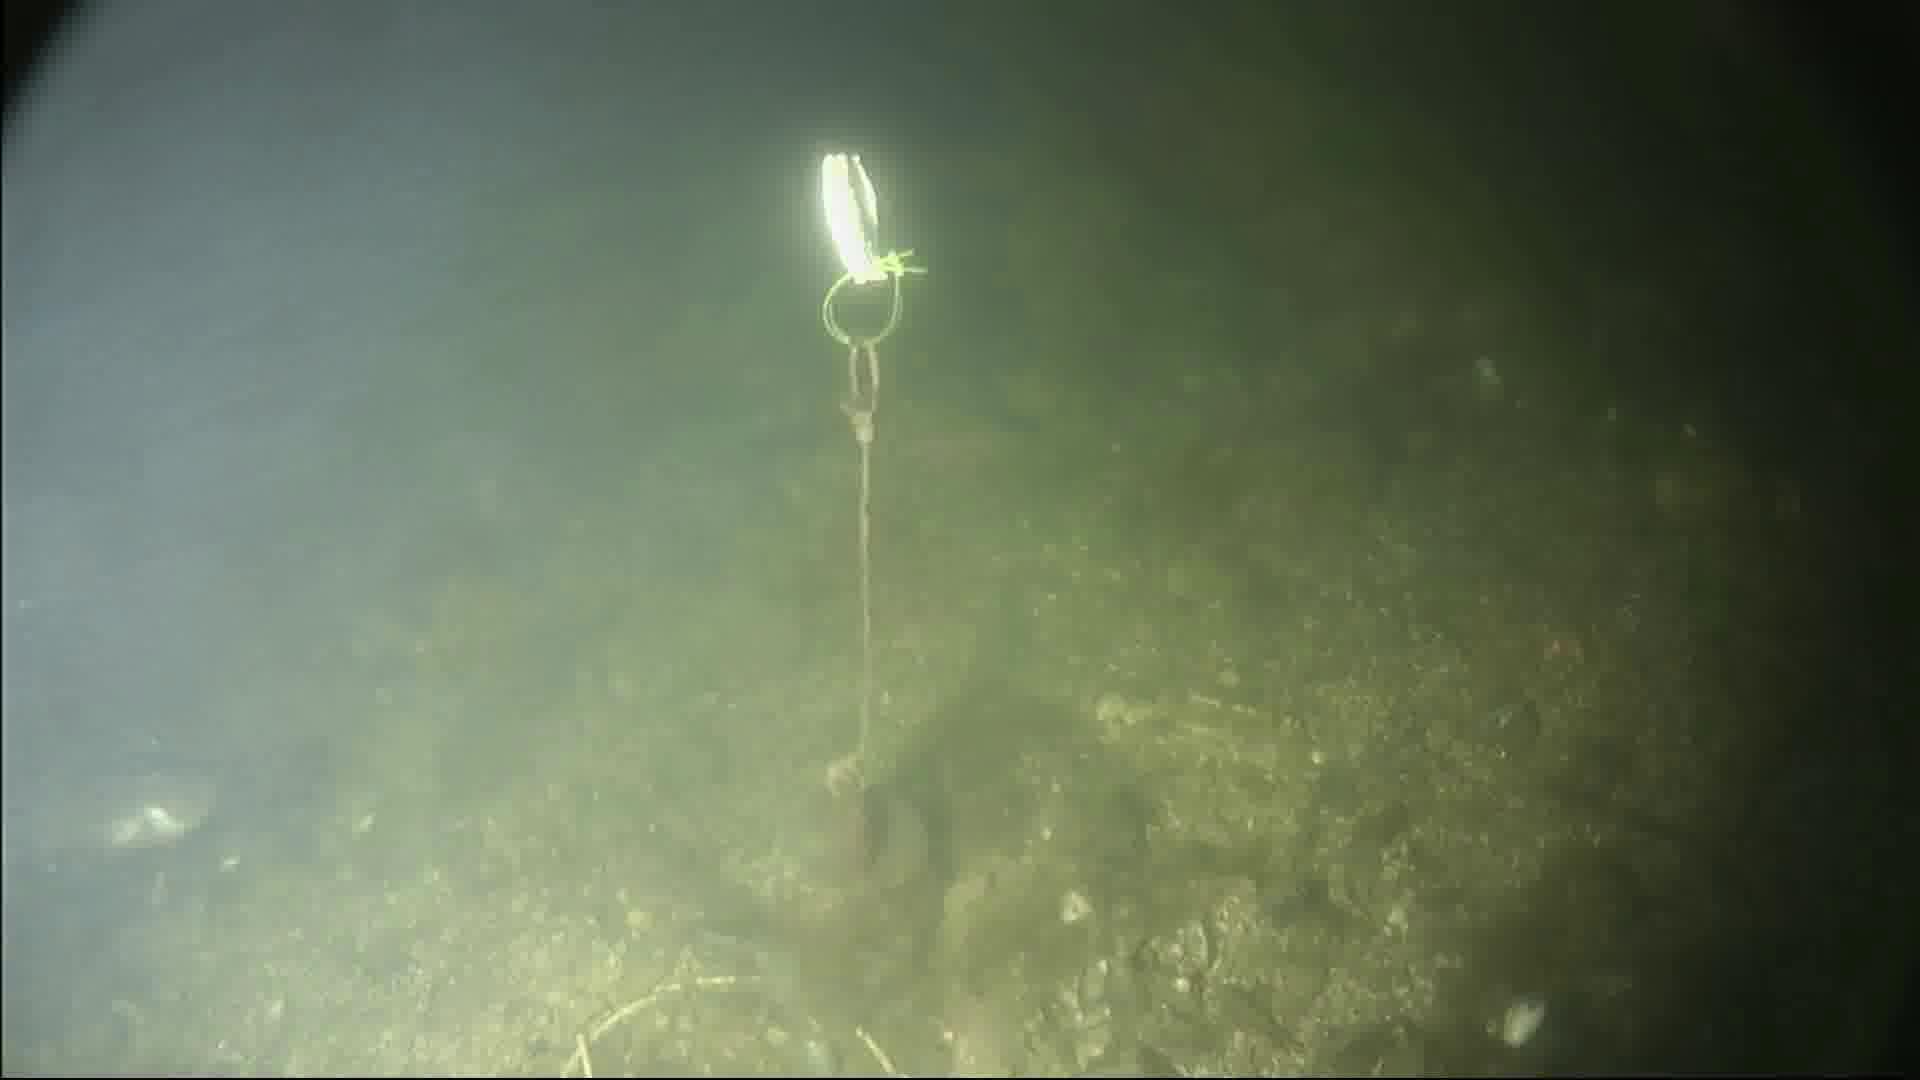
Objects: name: fish
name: crab